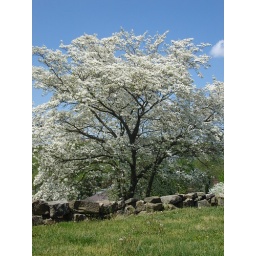
This beautiful white dogwood tree is in my in-law's backyard.